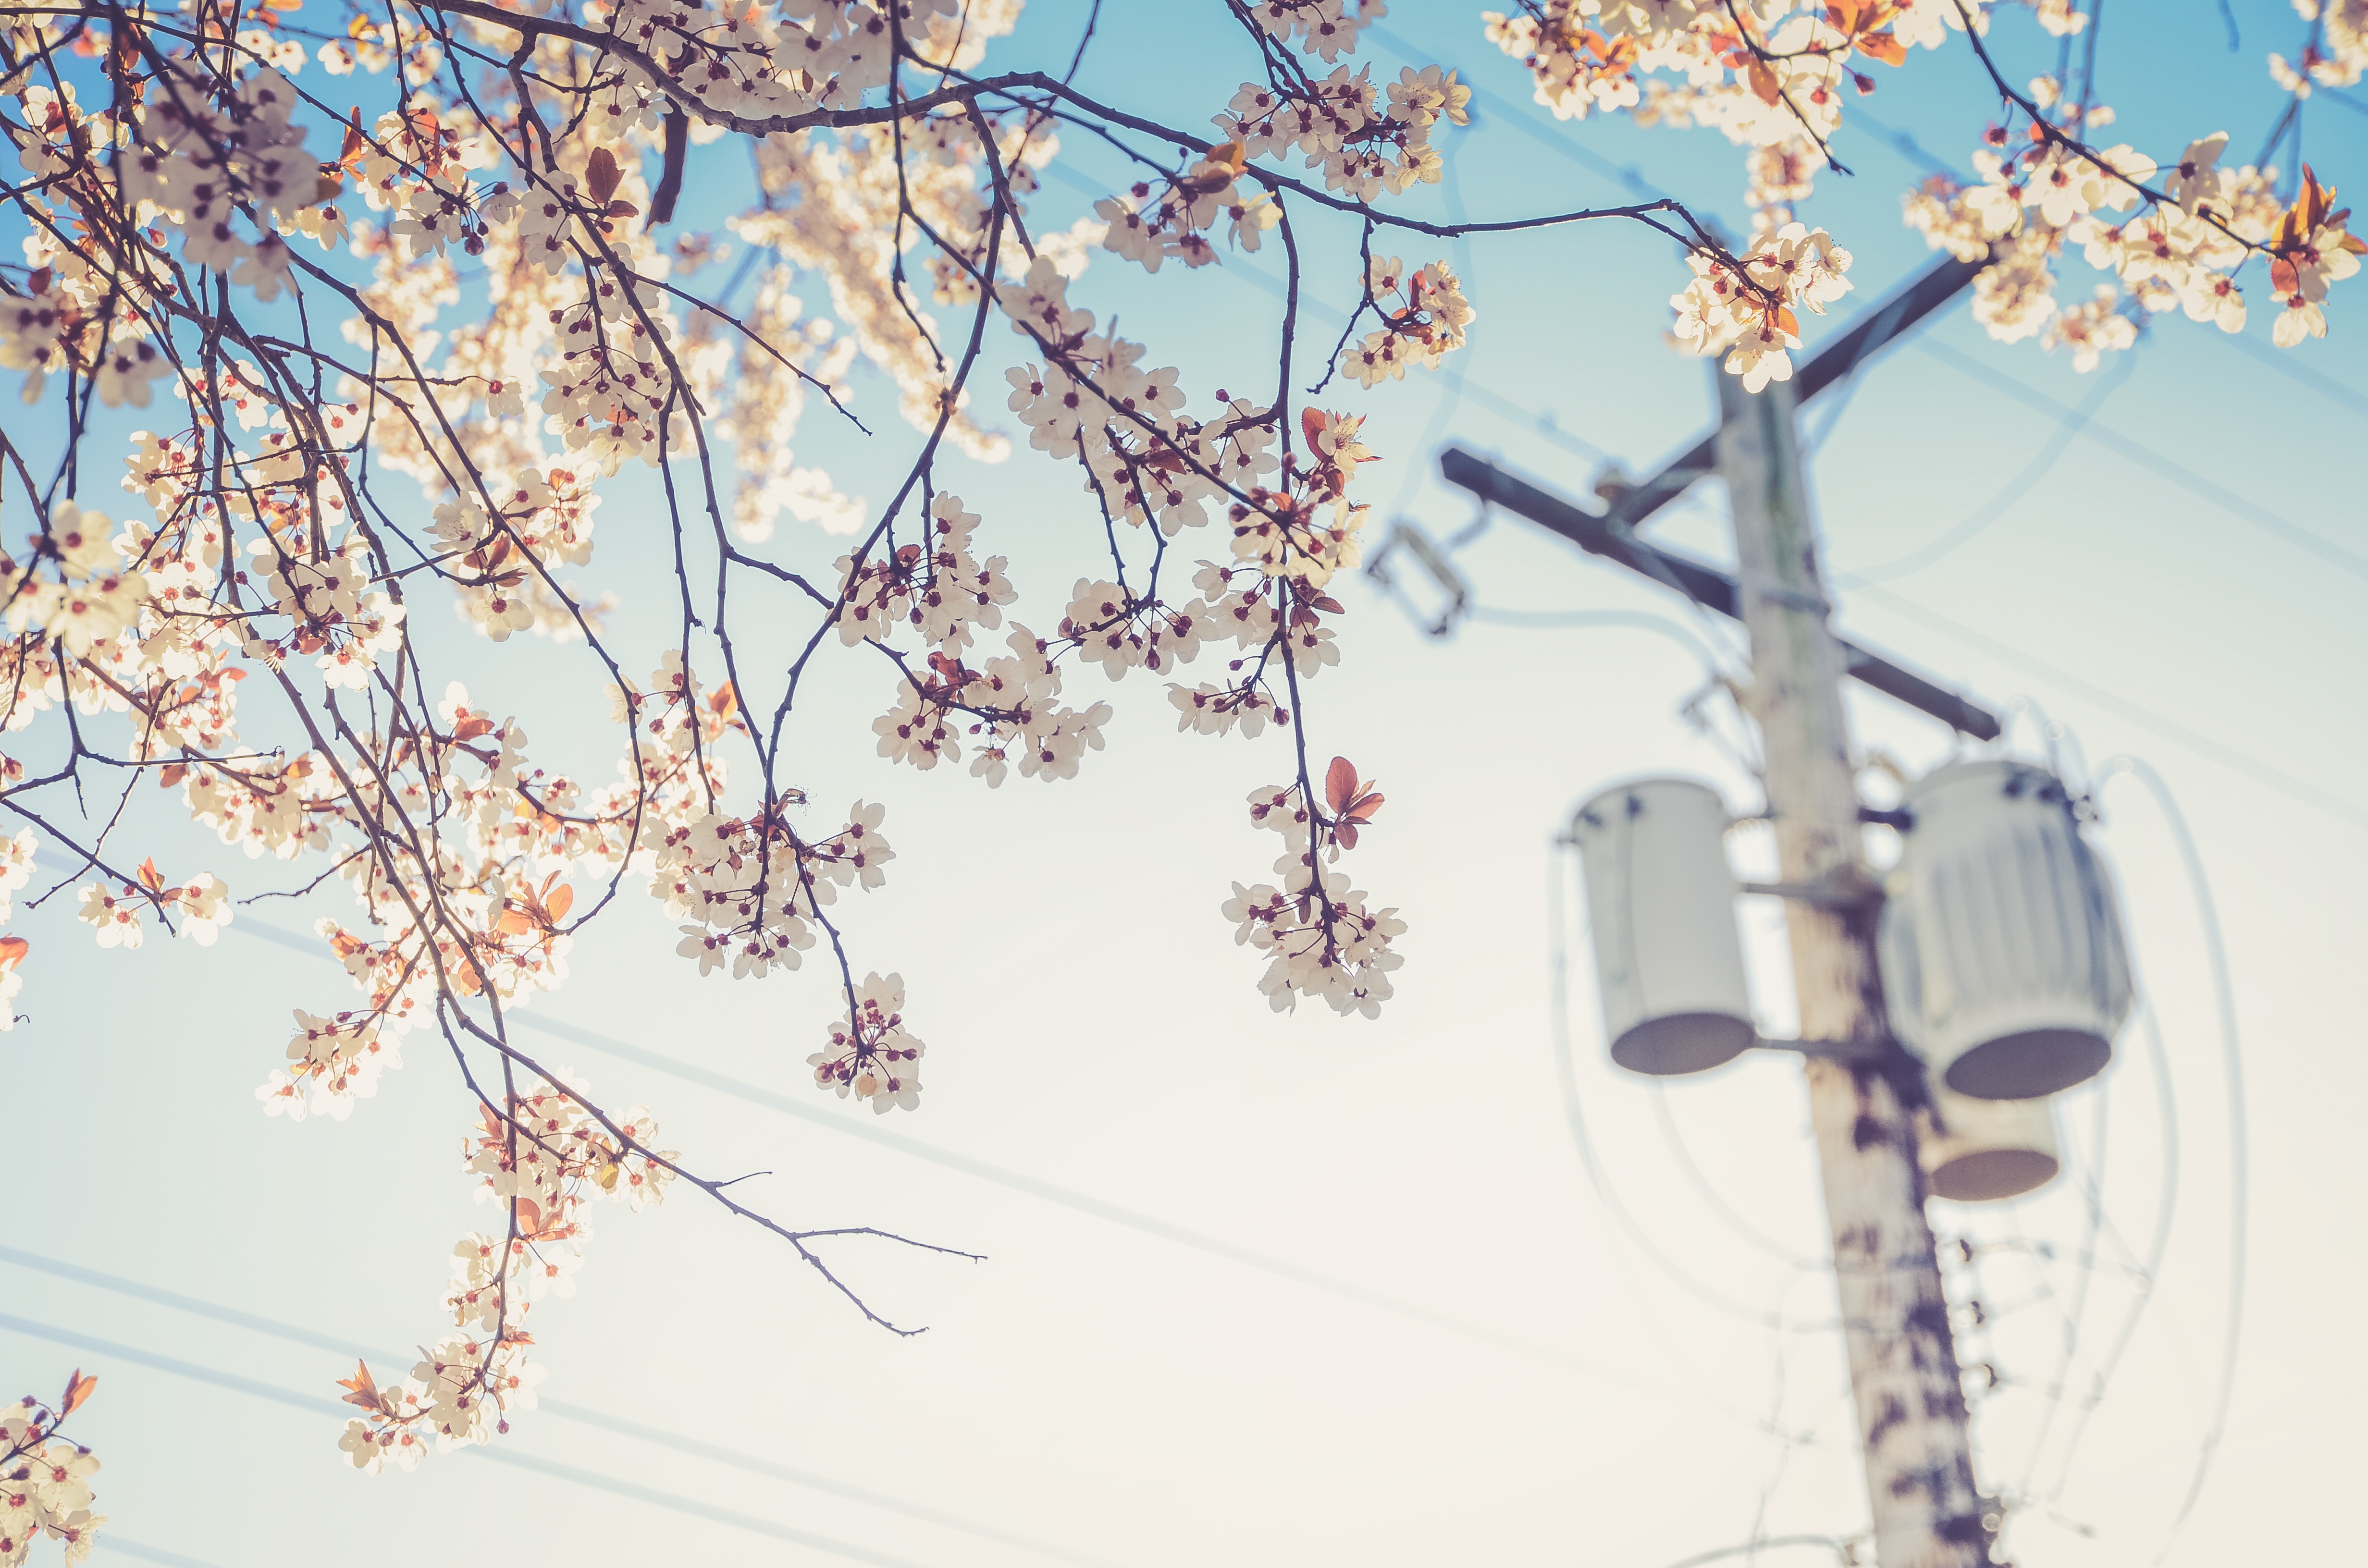
tree, branch, blossom, plant, flower, spring, season, cherry blossom